Structuralism (biology)

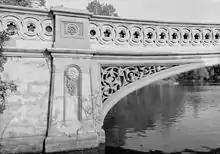
An ornamented bridge spandrel. Steven J. Gould and Richard Lewontin argued that the triangular area is a byproduct of the adaptation of structures around it.

In 1979, influenced by Seilacher among others, the paleontologist Stephen J. Gould and the population geneticist Richard Lewontin wrote what Wagner called "the most influential structuralist manifesto", "The Spandrels of San Marco and the Panglossian Paradigm". They pointed out that biological features (like architectural spandrels) did not necessarily have adaptation as their direct cause. Instead, architects couldn't help creating small triangular areas between arches and pillars, as arches need (evolve) to be curved, and pillars need to be vertical. The resulting spandrels are exaptations, consequences of other evolutionary changes. Evolution, they argued, did not select for a protruding human chin: instead, reducing the length of the tooth row left the jaw protruding.